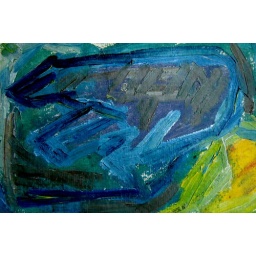
blue joy`s resting near yello green stone, 2004